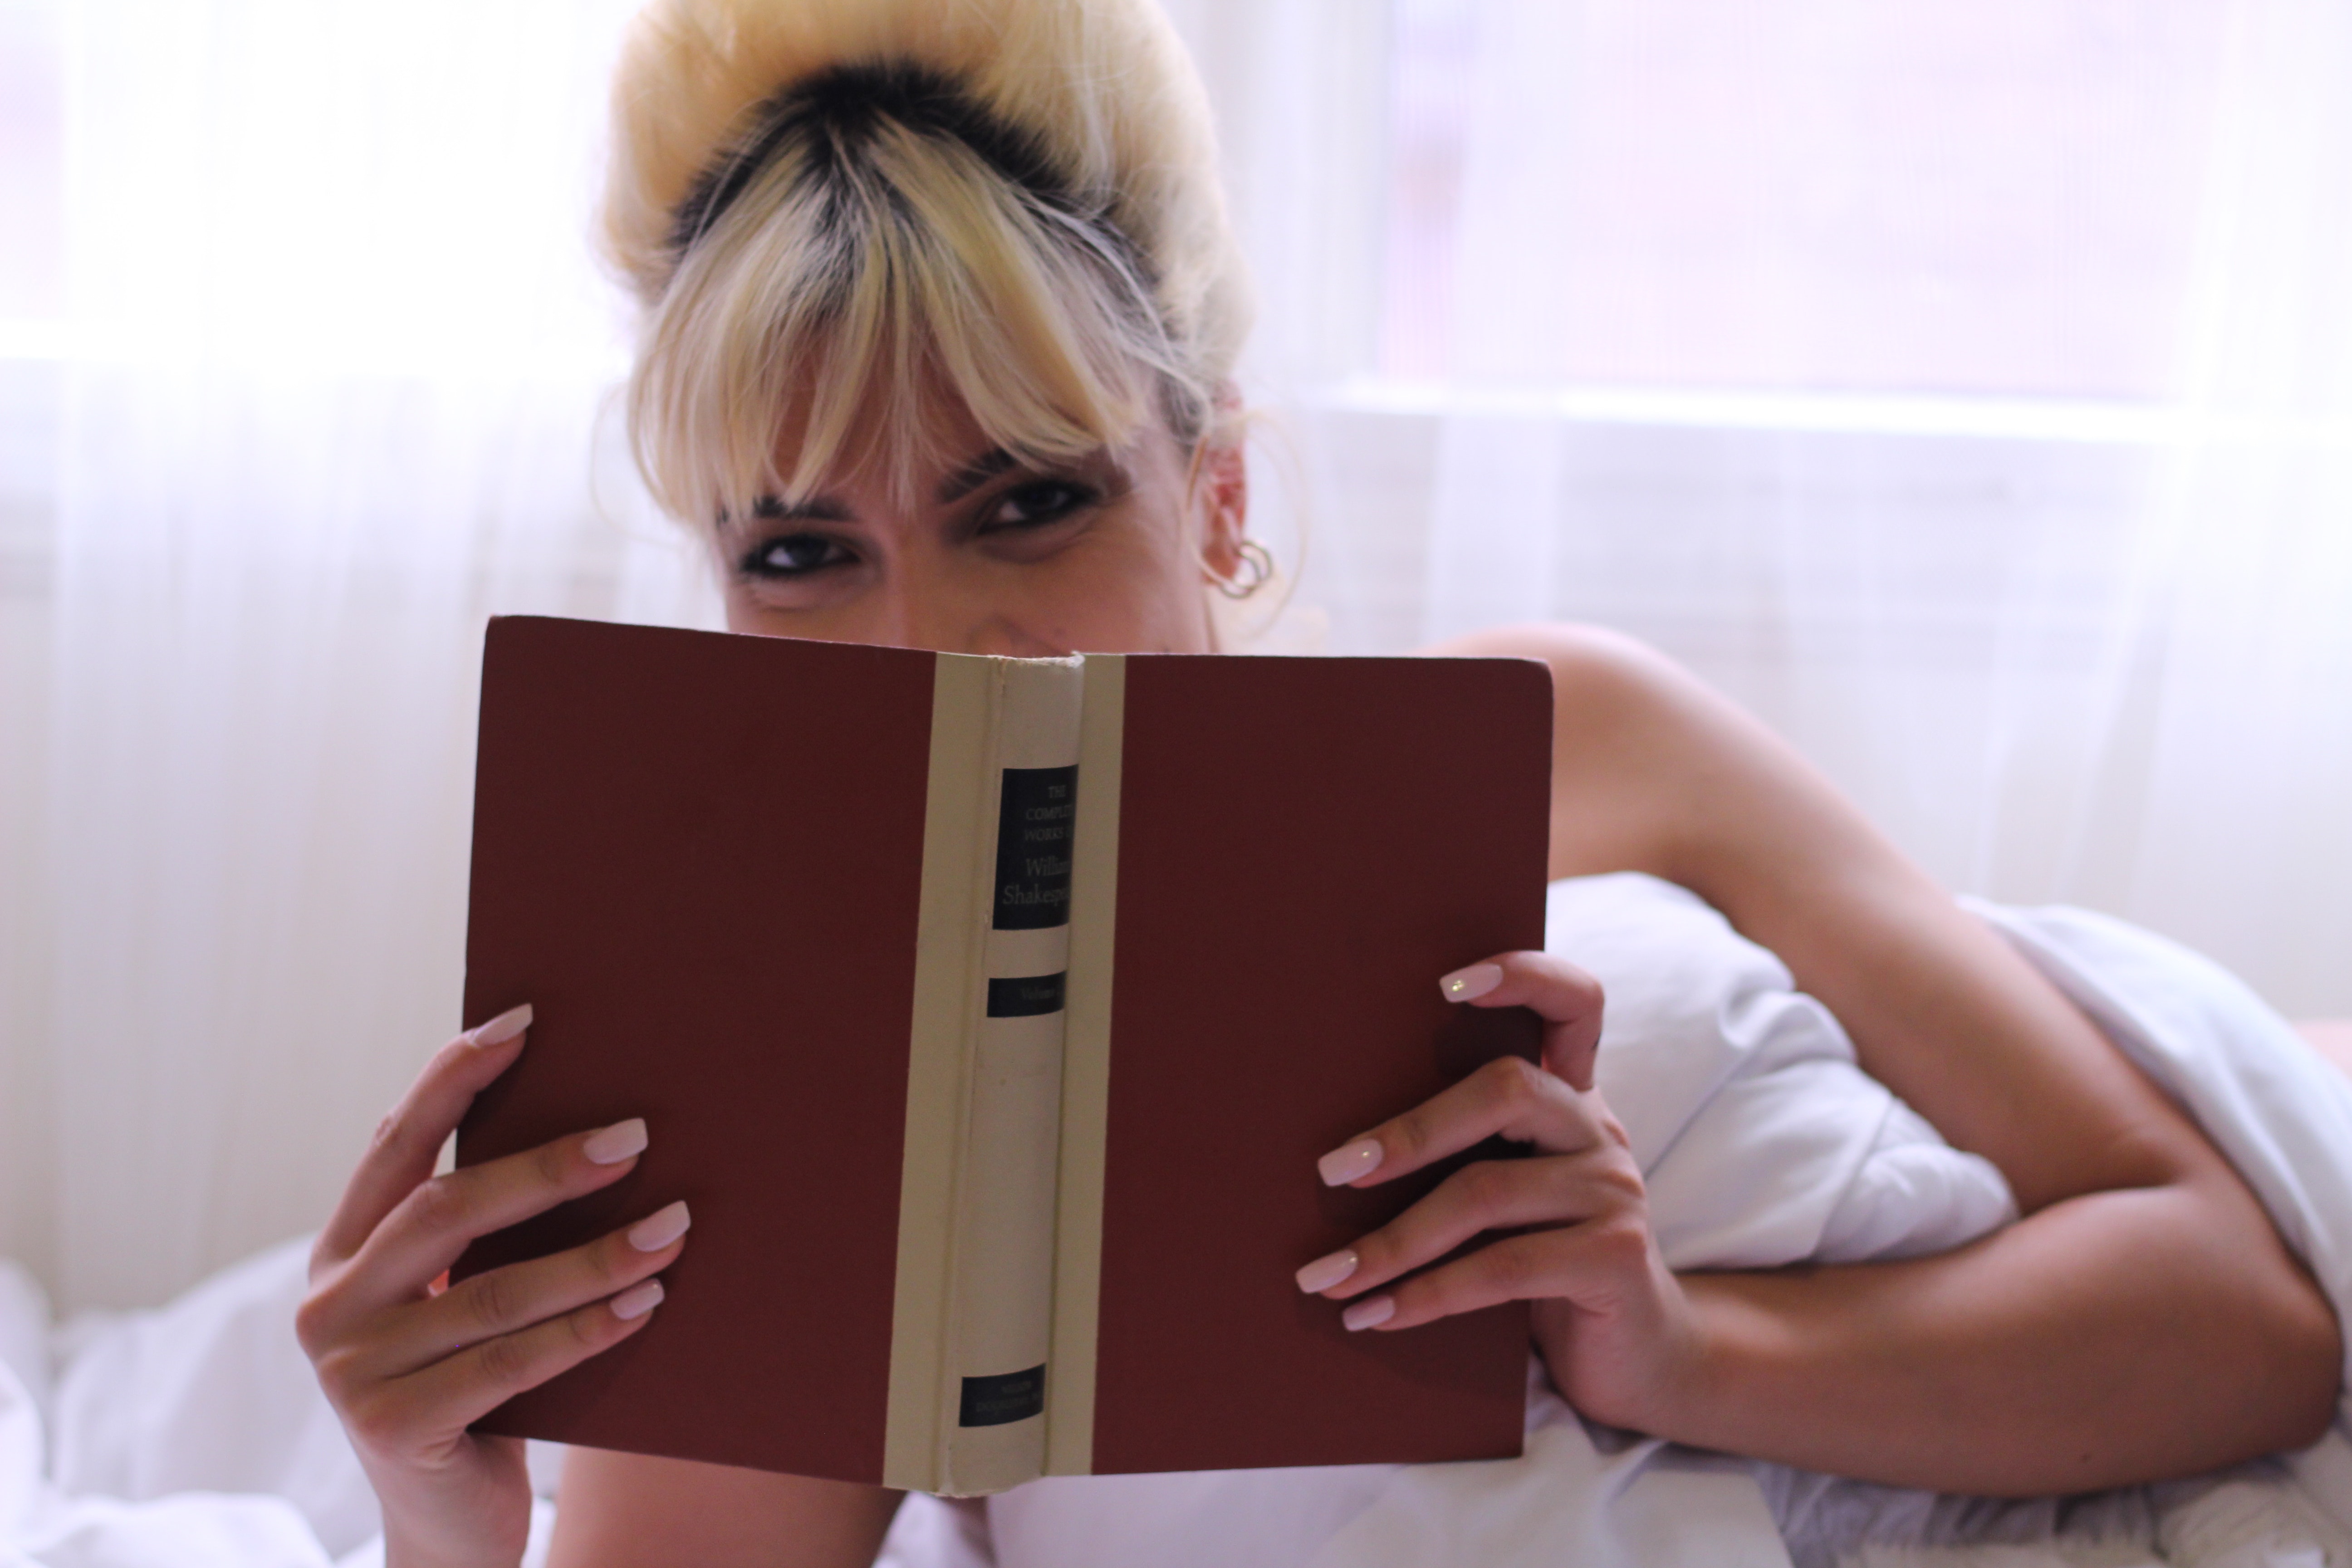
blond, joint, hand, reading, child